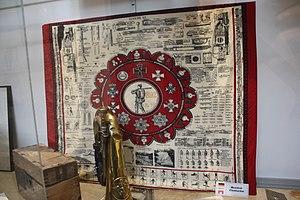
Collection du Fort de Leveau Mouchoir d'instruction allemand Gewehr 88
Le fusil à répétition Gewehr 1888 fut adopté en remplacement du Mauser 71/84. Il fut remplacé en 1898 par le Mauser Gewehr 98.C'est le premier fusil à tirer la 7,92 mm Mauser.